Tepelenë

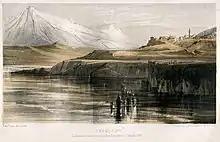
The fortress of Tepelena on the Vjosa River depicted by Edward Lear in 1848.

Due to its location at the confluence of two valleys, Tepelena has always been an important traffic hub in southern Albania. The National Road 4 ("SH4"), from Fier to Gjirokastër, continues through Tepelenë.